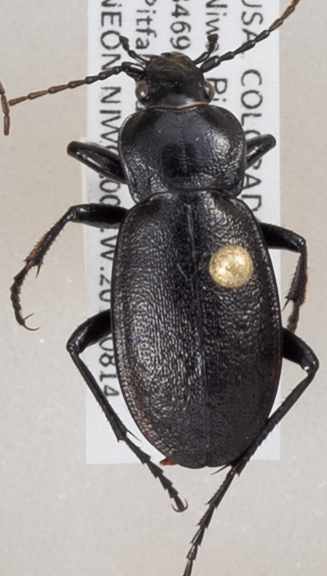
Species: Carabus taedatus
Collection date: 2018-08-14
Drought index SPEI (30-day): -0.8
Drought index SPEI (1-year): -1.034
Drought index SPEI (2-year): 0.24